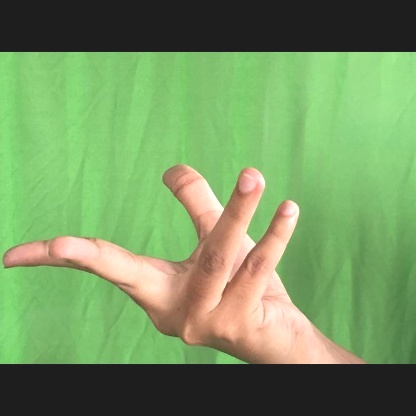
Mudra: Alapadmam